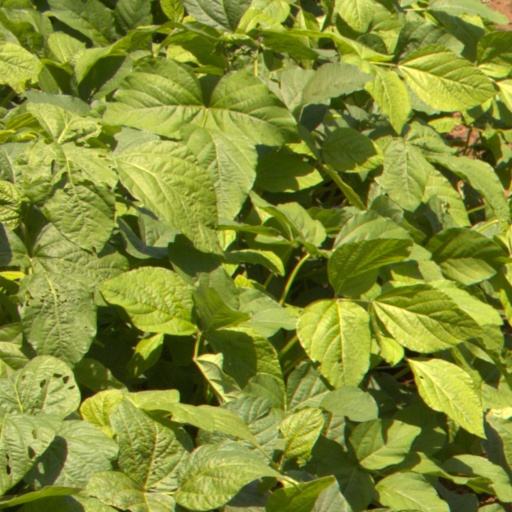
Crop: soybean